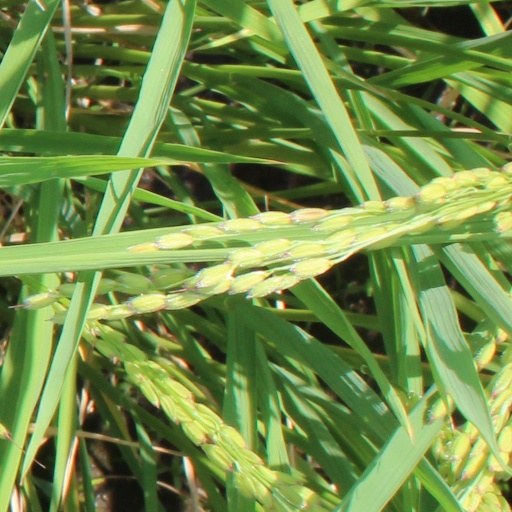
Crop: rice